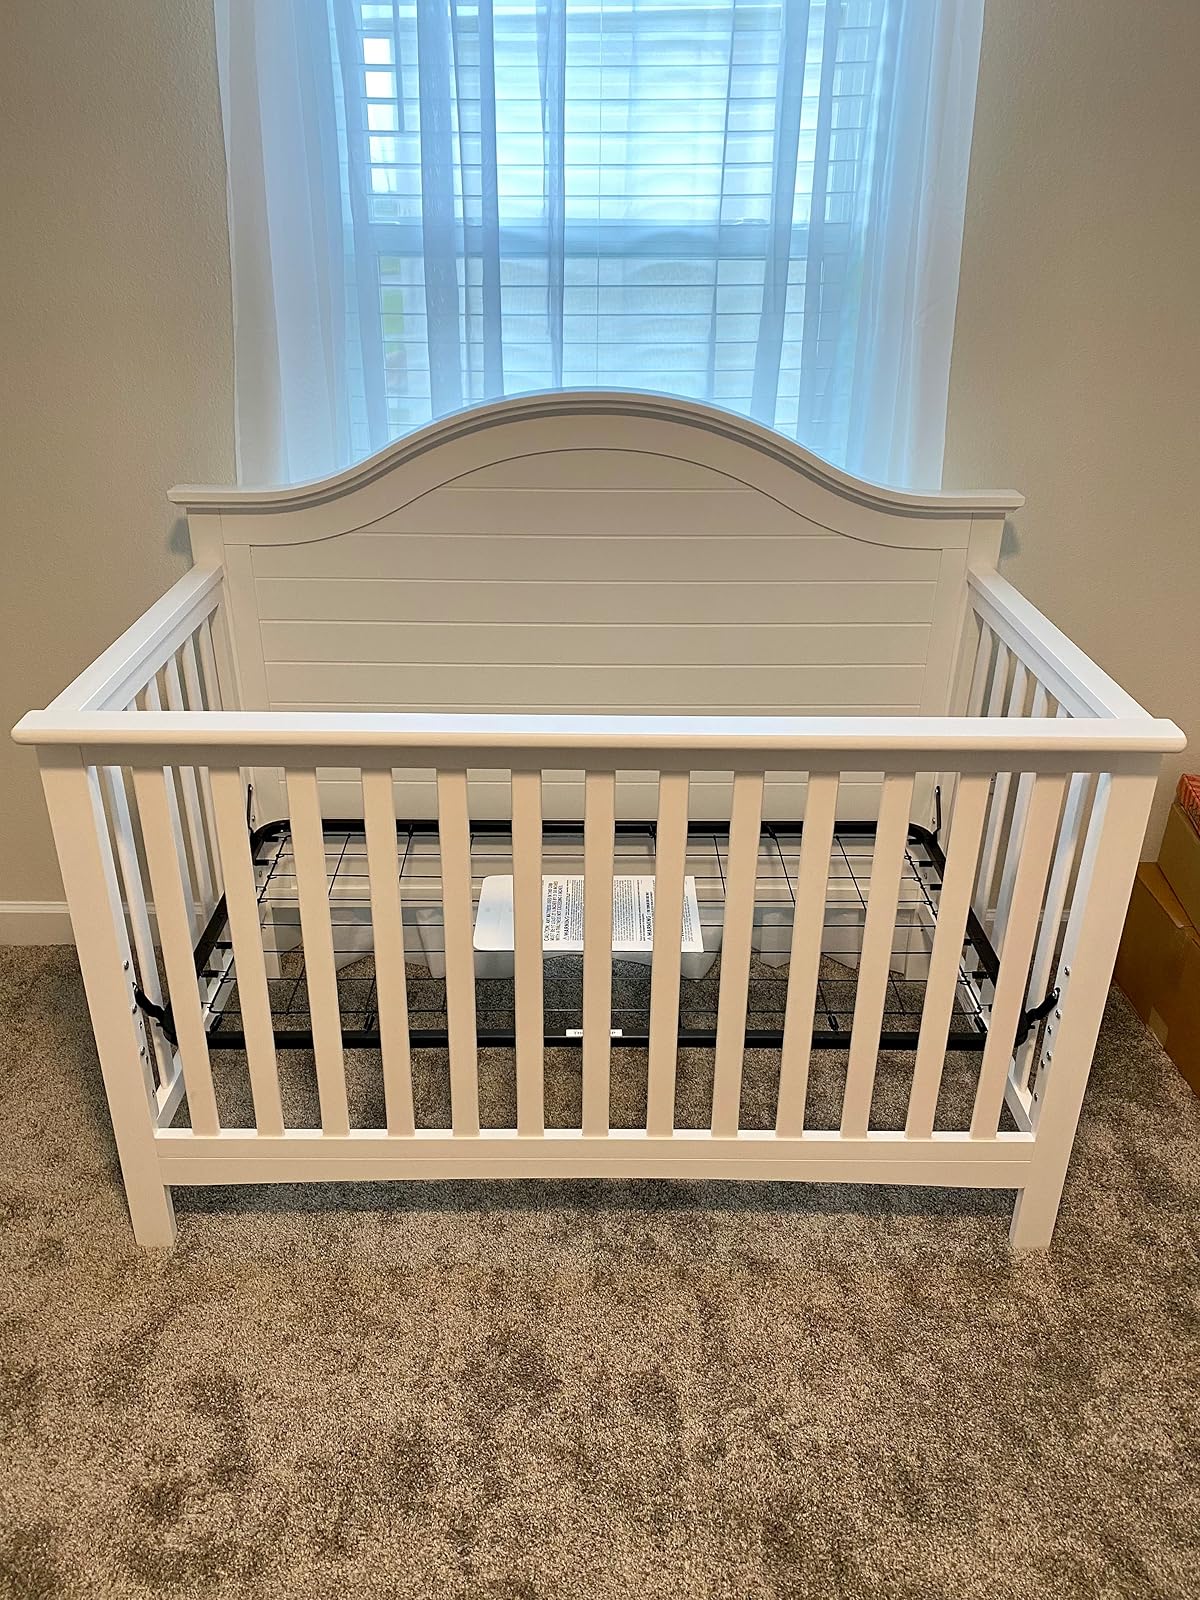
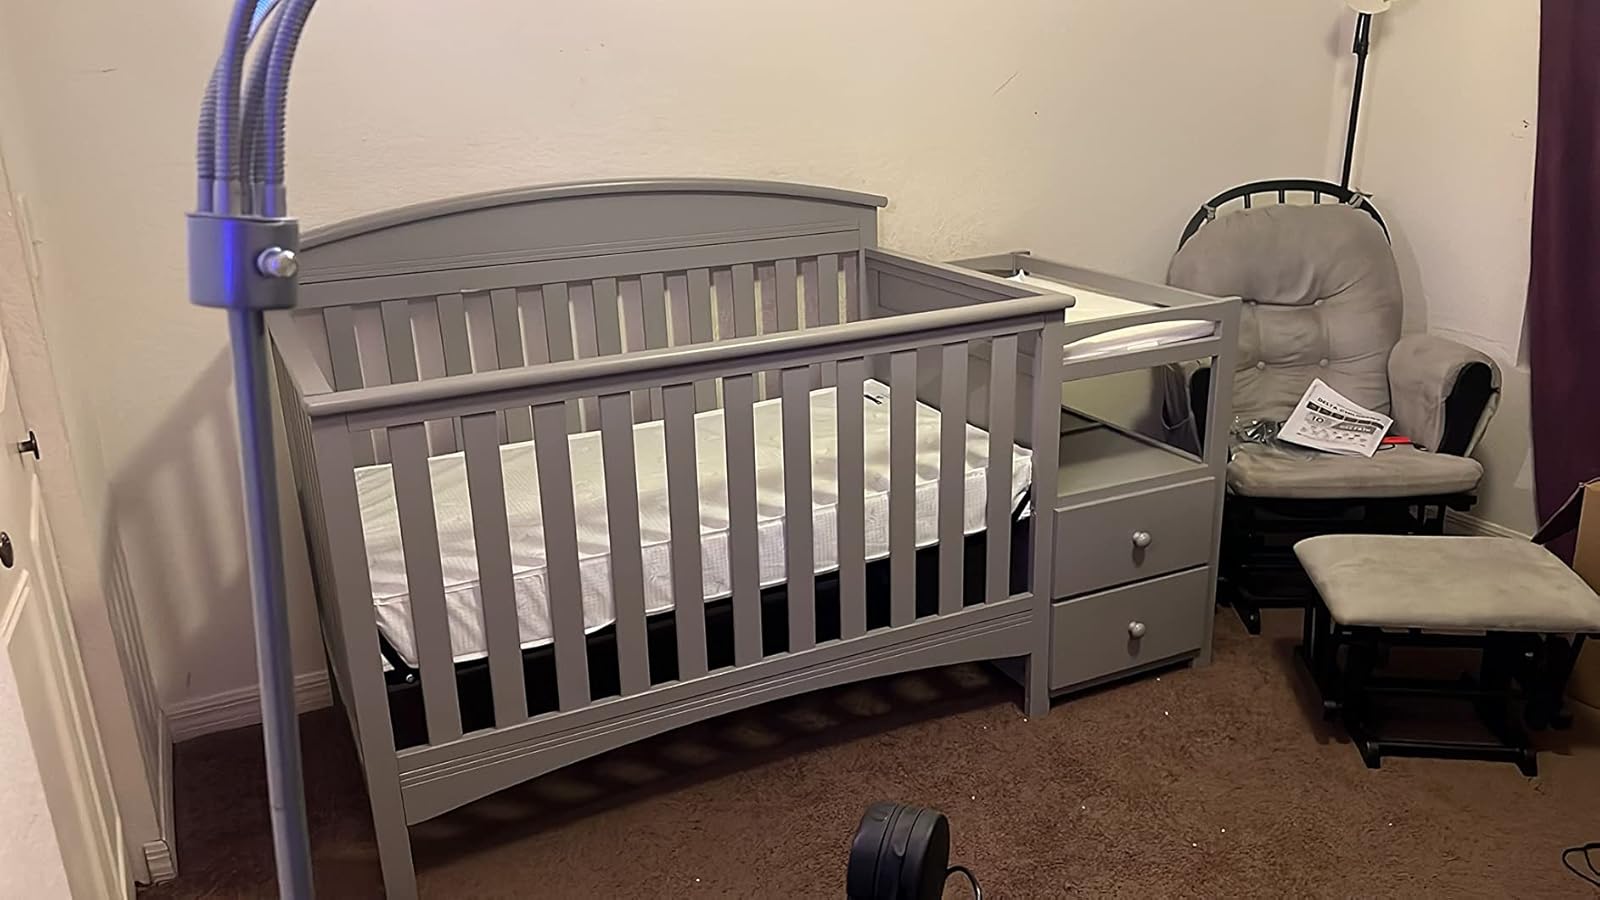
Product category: products_crib
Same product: no